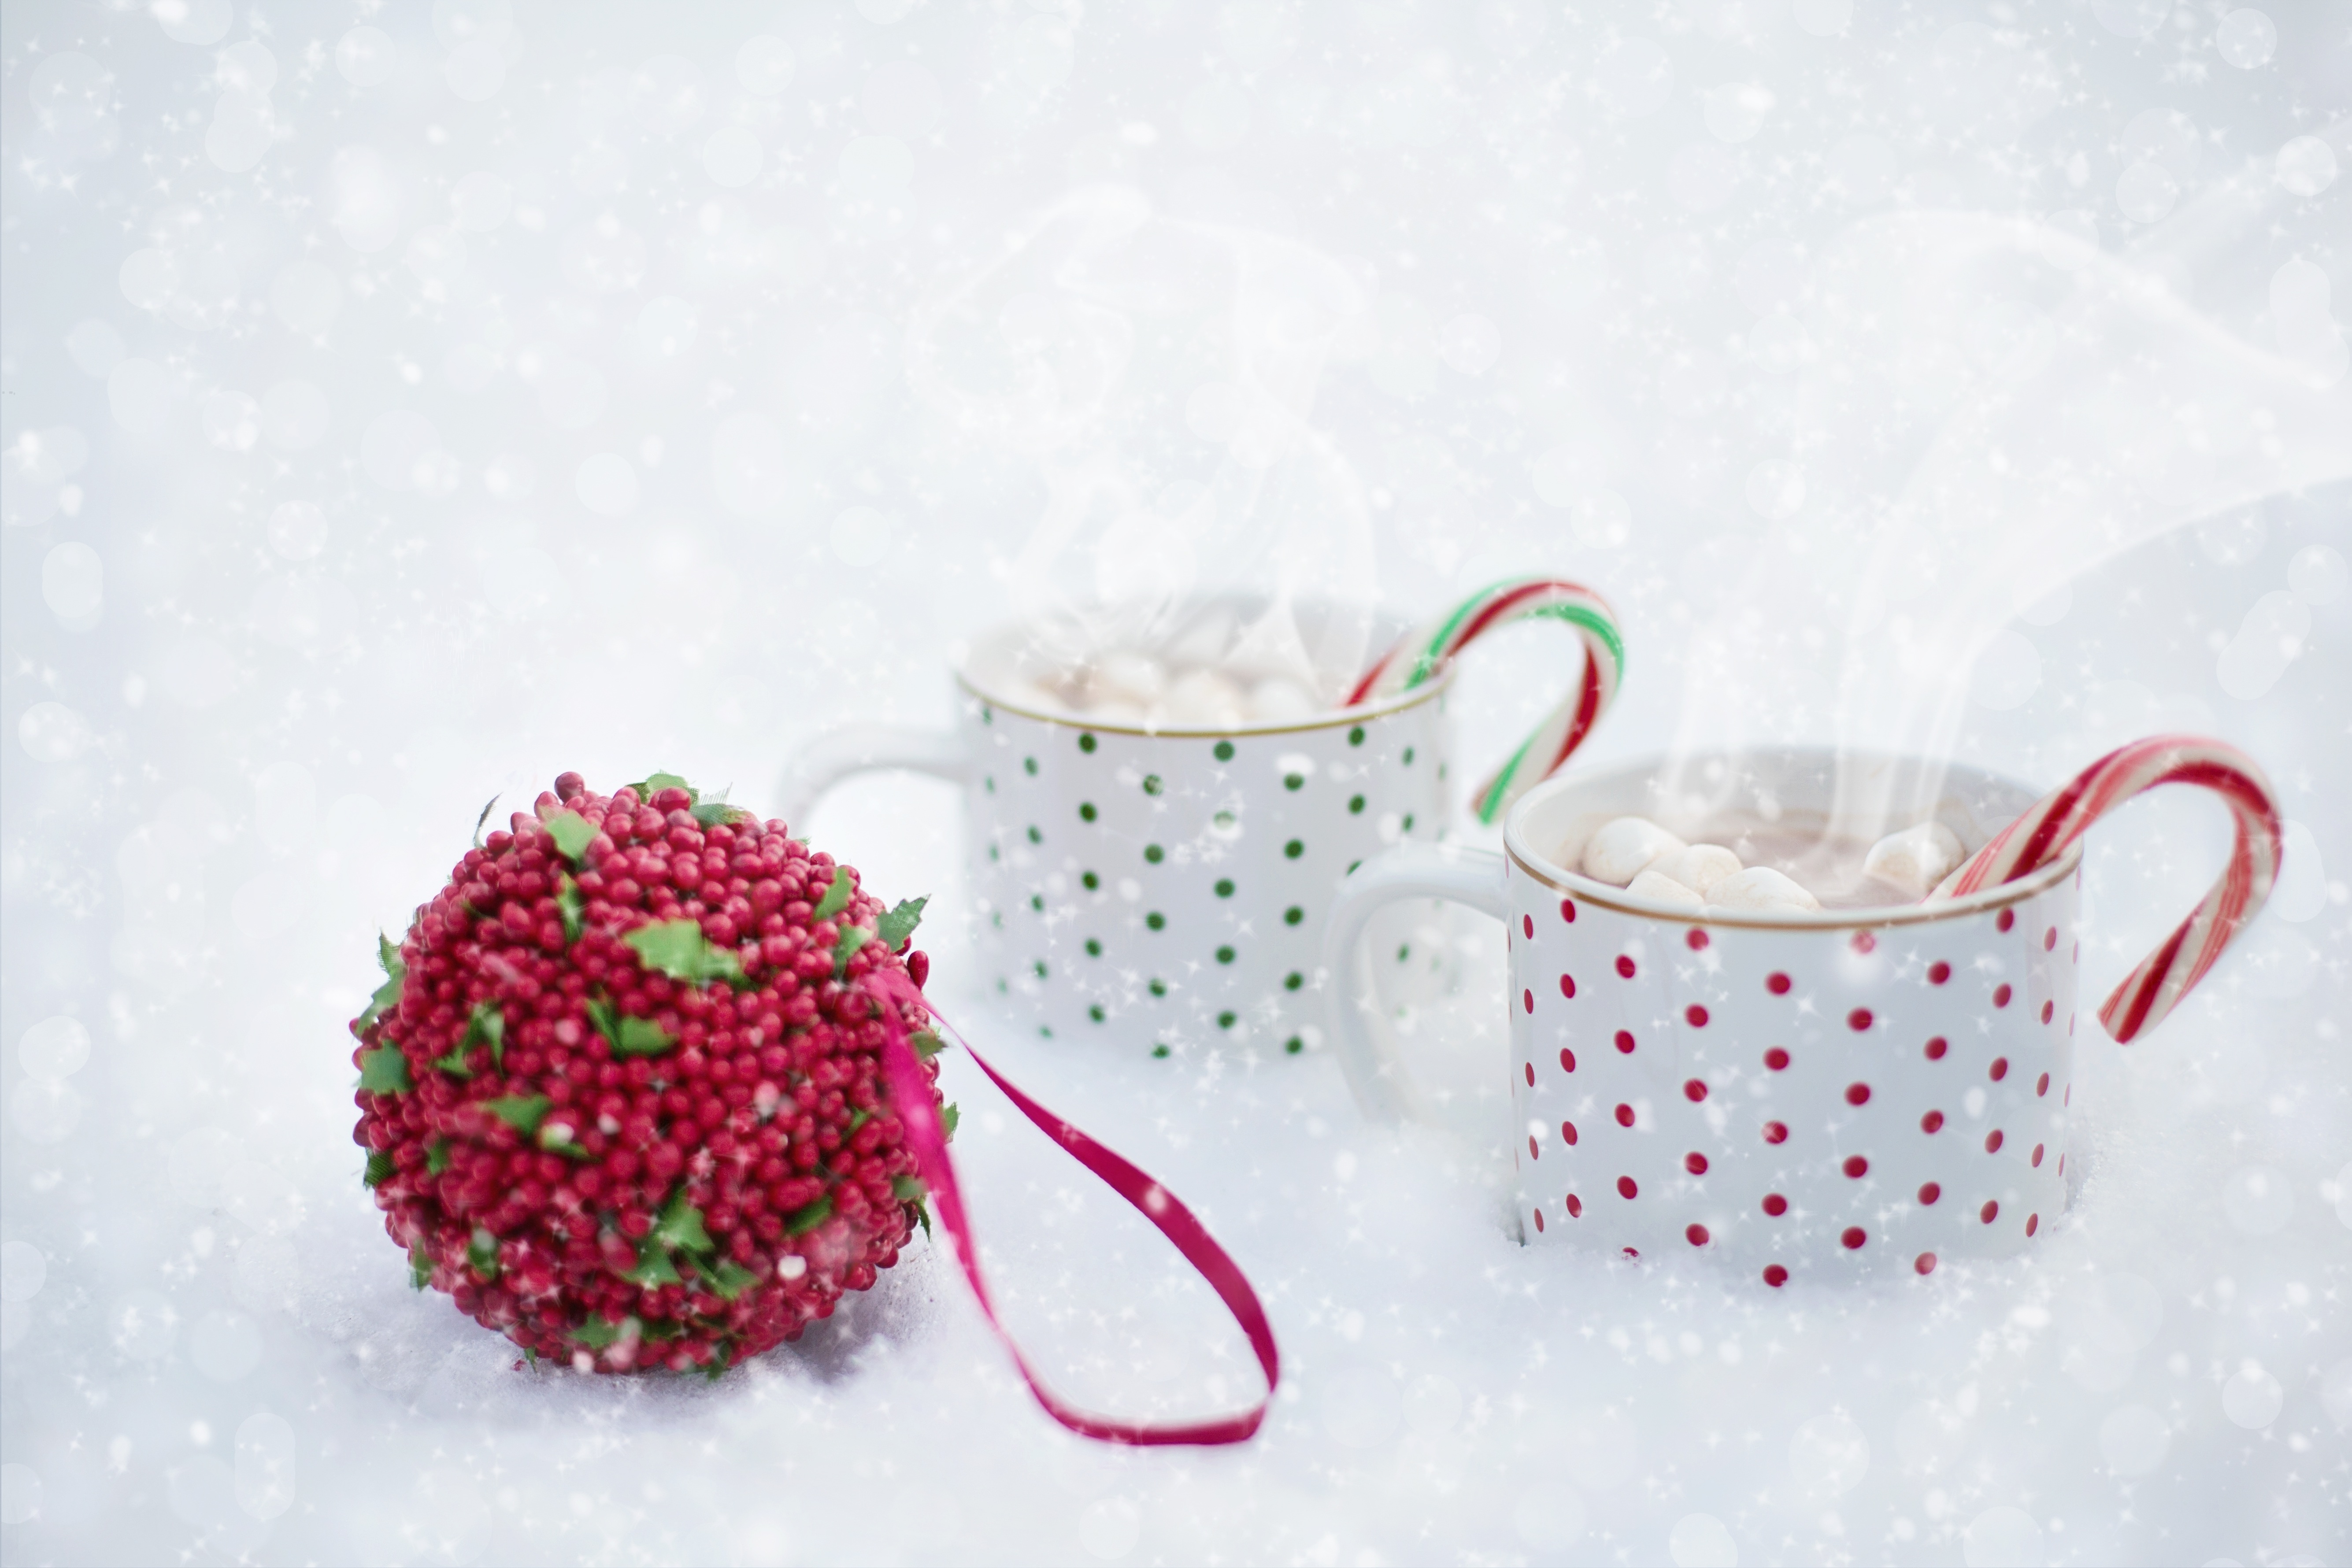
snow, winter, flower, petal, cup, hot chocolate, red, beverage, drink, chocolate, christmas, delicious, scarf, cocoa, art, happy, hot, seasonal, xmas, mugs, marshmallows